FOOD (New York City restaurant)

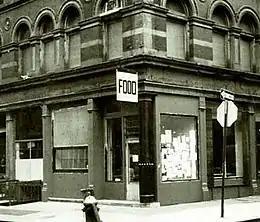
FOOD

FOOD was an artist-run restaurant in SoHo, Manhattan, New York. FOOD was founded by artists Carol Goodden, Tina Girouard and Gordon Matta-Clark. FOOD was considered one of the first important restaurants in SoHo. Other individuals who were involved with FOOD included Suzanne Harris and Rachel Lew. FOOD was a place where artists in SoHo, especially those who were later involved in "Avalanche" magazine and the Anarchitecture group, could meet and enjoy food together. FOOD was considered to be both a business and an artistic "intervention in an urban setting." It has also been called a "landmark that still resonates in the history and mythology of SoHo in the 1970s."